Type-in program

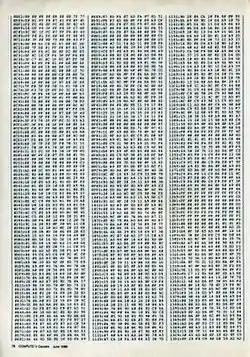
An example of hexadecimal MLX type-in program code as printed in a "Compute!'s Gazette" magazine

A type-in program or type-in listing was computer source code printed in a home computer magazine or book. It was meant to be entered via the keyboard by the reader and then saved to cassette tape or floppy disk. The result was a usable game, utility, or application program.